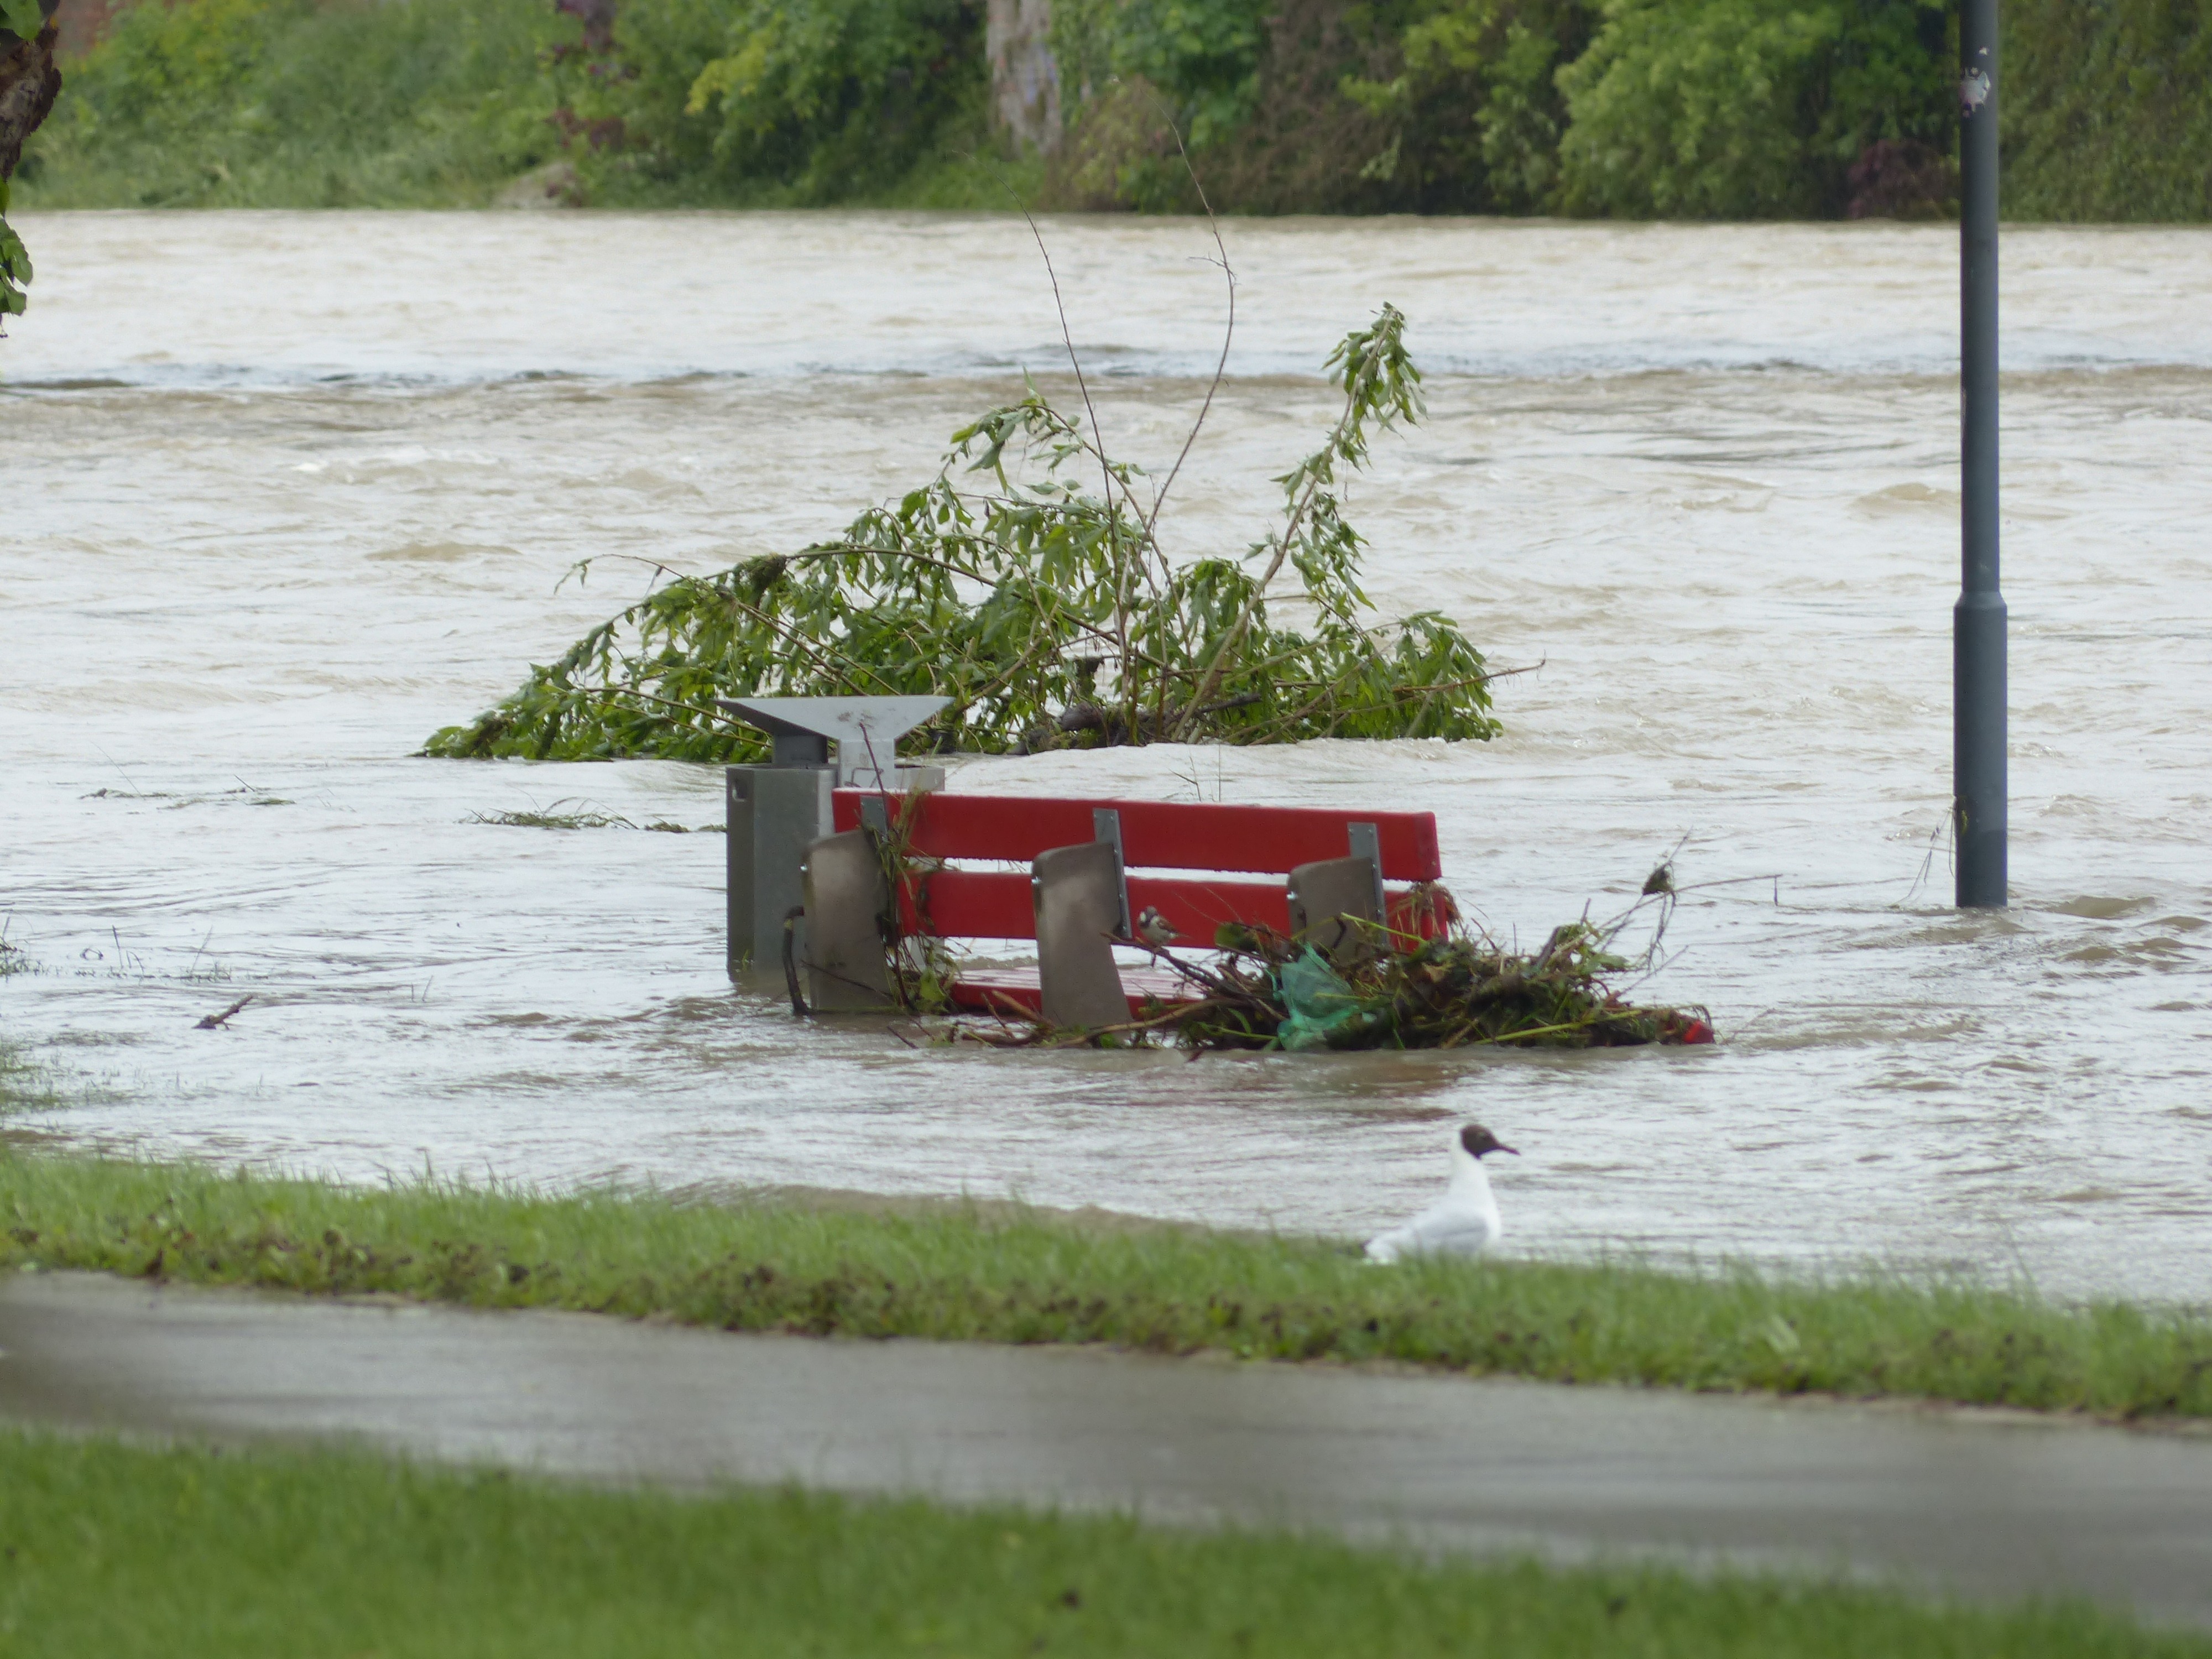
water, river, red, flood, storm, waterway, park bench, natural disaster, disaster, event, flooding, riverside, flooded, environmental protection, force of nature, climate change, water level, civil protection, high water, flotsam and jetsam, climate protection, flood disaster, flood of the century